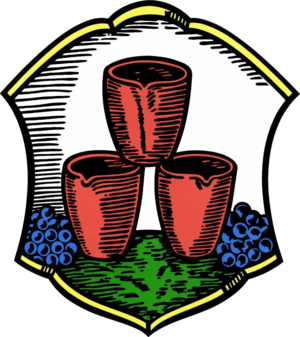
Großalmerode est une municipalité allemande située dans le land de la Hesse et l'arrondissement de Werra-Meissner.